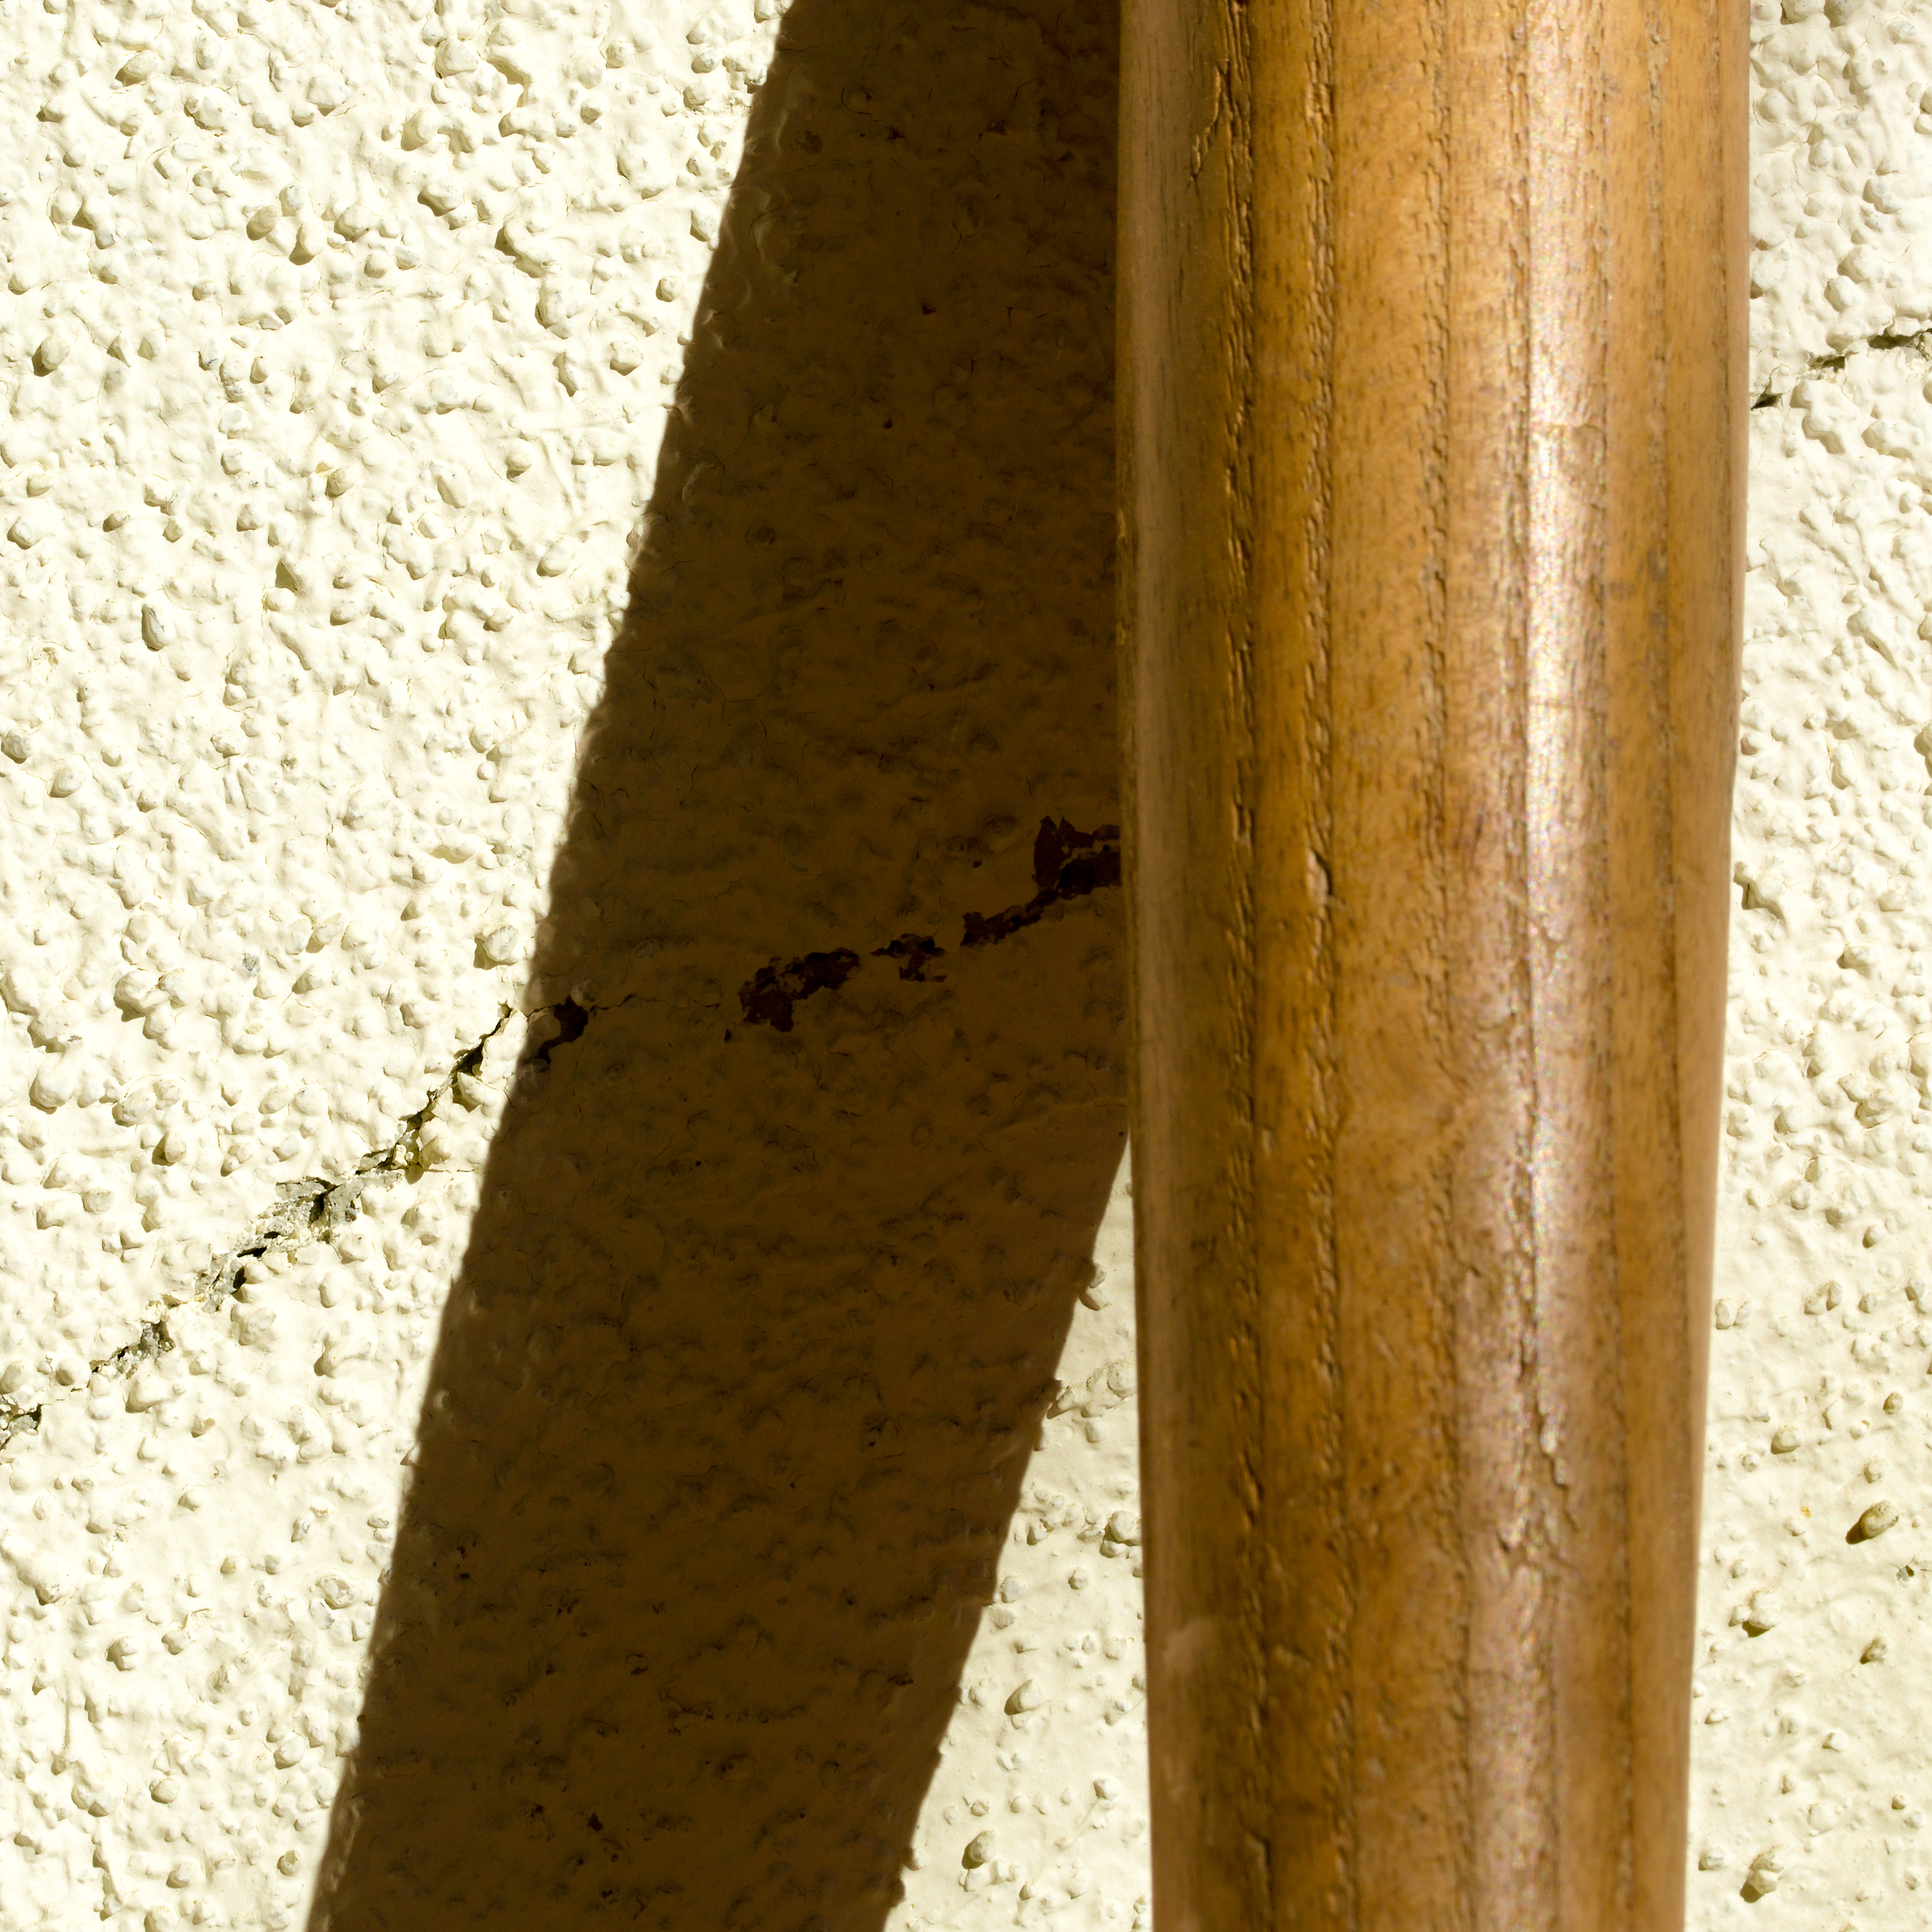
structure, wood, texture, home, wall, line, column, square, shadow, soil, crack, object, material, handle, close up, temple, carving, shape, stucco, squareratio, northridge, grandmashouse, man made object